Copiapó

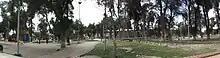
Schneider Park (Parque Schneider)

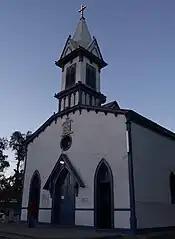
Santuario Candelaria Church

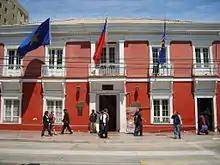
Copiapo Culture House (Casa de la Cultura de Copiapo)

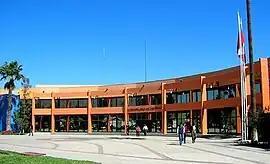
City Hall of Copiapó.

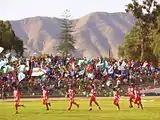
Deportes Copiapó and its fans in the local stadium.

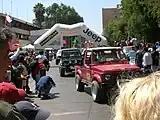
Raid Atacama at its start line in Copiapó.

As a commune, Copiapó is a third-level administrative division of Chile administered by a municipal council, headed by an alcalde who is directly elected every four years. The 2012-2016 alcalde is Maglio Cicardini (Independent). The council has the following members: